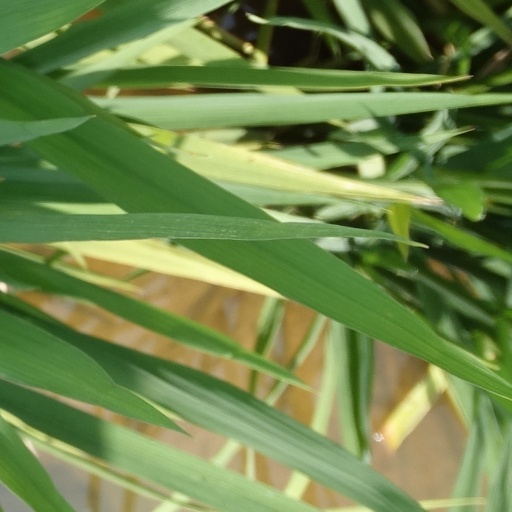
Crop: rice